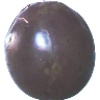
Label: Passion Fruit 1